The New Adventures of Pippi Longstocking

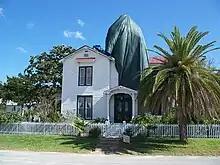
The "Villa Villekulla" of the film at the Original Town of Fernandina Historic Site, in Fernandina Beach (picture from 2010)

Principal photography began on May 17, 1987 in Fernandina Beach, Florida. During the production, Annakin allowed Erin to improvise much of the dialogue.